First Strike (Stargate Atlantis)

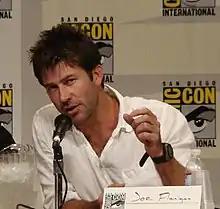
Joe Flanigan hinted that the episode would start a new direction for the series.

"First Strike" introduced Jewel Staite as Jennifer Keller. Staite was originally cast because the producers loved her appearance as Ellia, a Wraith adolescent in season two episode "Instinct". Gero created the character to not take over Carson Beckett, but to fill in for him, and thought it endearing to have Keller uncomfortable in her new position. She was originally meant to be a Canadian character, but because fellow executive producer Paul Mullie thought there were already enough Canadian characters, she was turned into an American instead. The third season saw less of Mitch Pileggi as Colonel Caldwell, commander of the "Daedalus", due to other commitments (including "Day Break"). The writers didn't want to kill him off, so they chose to introduce a new character instead, which was where the "Apollo" was introduced, as well as Abe Ellis, the ship's commander. Gero added a list of actors that would be suitable to play him. When Michael Beach was suggested, the crew decided to go with him. However, Beach wasn't familiar with the "Stargate" franchise, and was compelled to join the series by his mother, who was a fan. David Ogden Stiers again guest starred as Oberoth. Stiers actually drove from Los Angeles to Vancouver, though he was only wanted for one scene. A retired Colonel of the United States Air Force and his wife made cameo appearances.